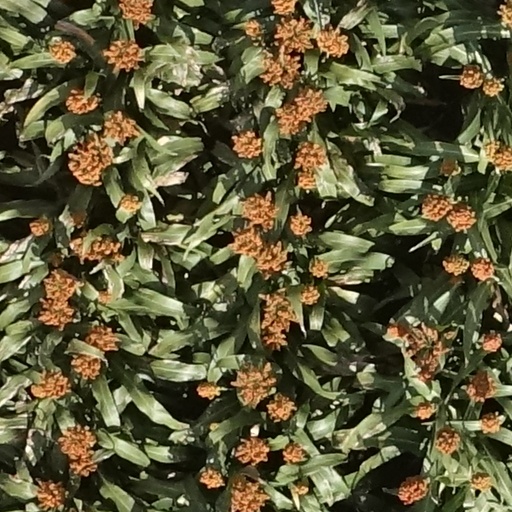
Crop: sorghum